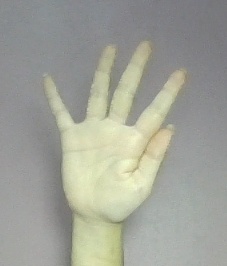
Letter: sheen